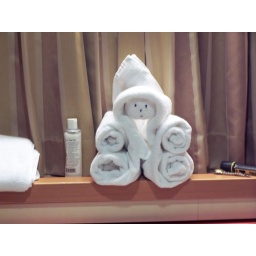
our cabin crew left a different towel folded animal every day when we came in